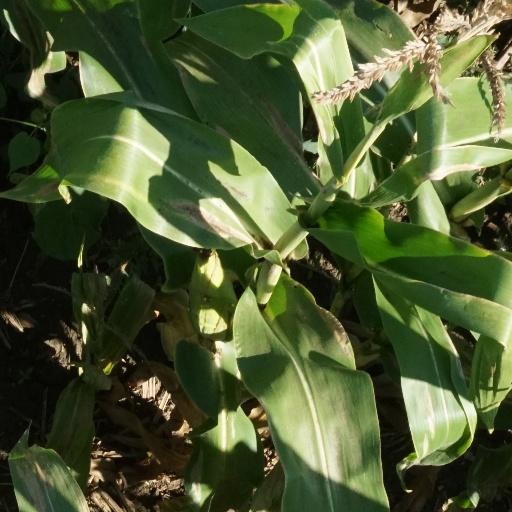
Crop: maize; corn